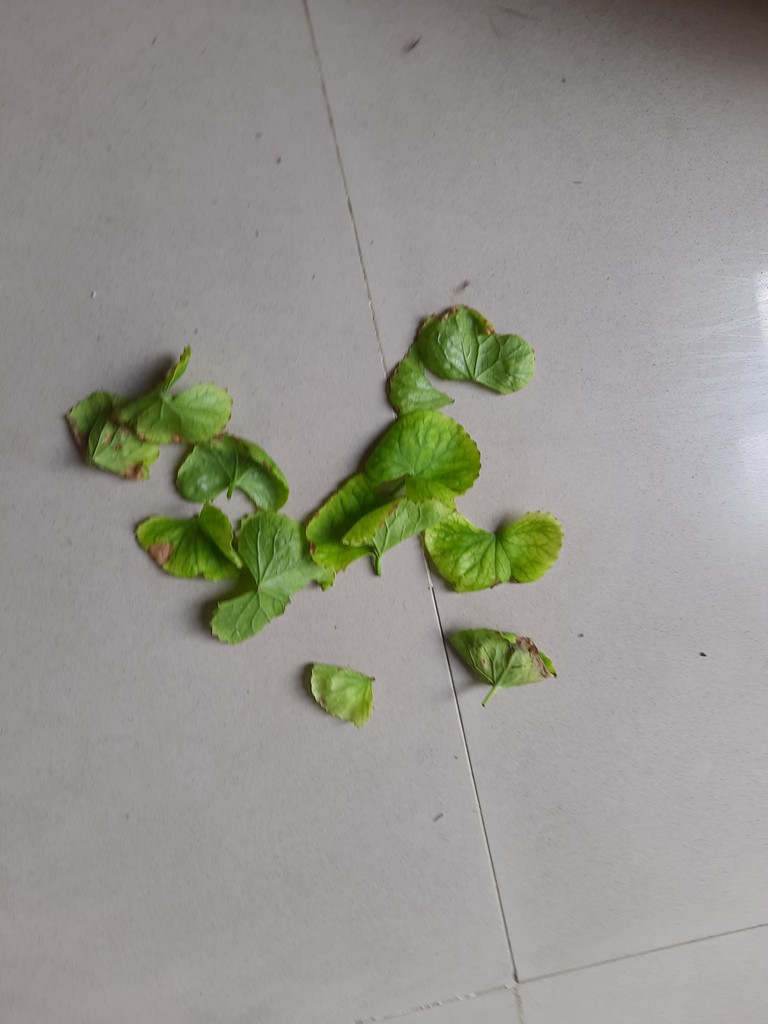
Label: Unhealthy